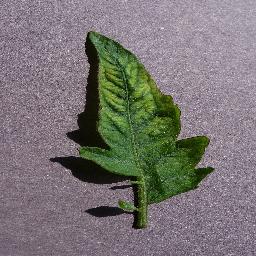
Label: Tomato___Tomato_mosaic_virus